History of the Miami Heat

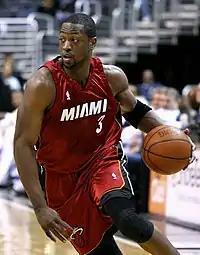
Dwyane Wade was drafted fifth overall by the Heat in 2003. He won the Finals MVP award in 2006.

Alonzo Mourning's huge contract expired the following summer, giving the Heat some much-needed cap room to rebuild. However, Miami was still a few million dollars away from signing a max contract player. On July 1, 2003, Miami was expecting to hear from Bill Duffy, agent for Anthony Carter, who was expected to make $4.1 million the upcoming season provided he exercised his option. Duffy's agency never informed the team and Miami was free from the contract. In addition, the season earlier, forward LaPhonso Ellis honorably rescinded a clause in his contract which would have forced the Heat to pay Ellis the following season, a burden the Heat could not afford to deal with in the rebuilding process.